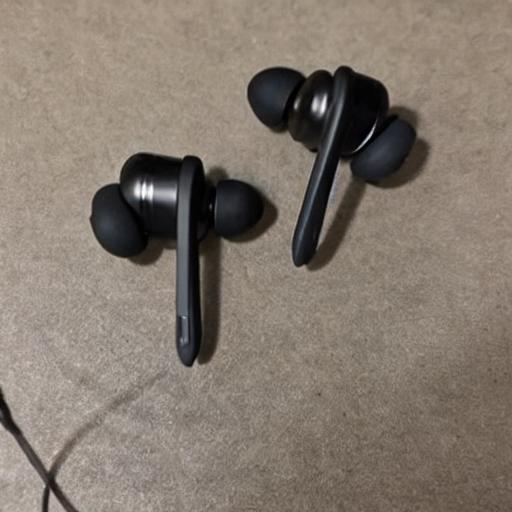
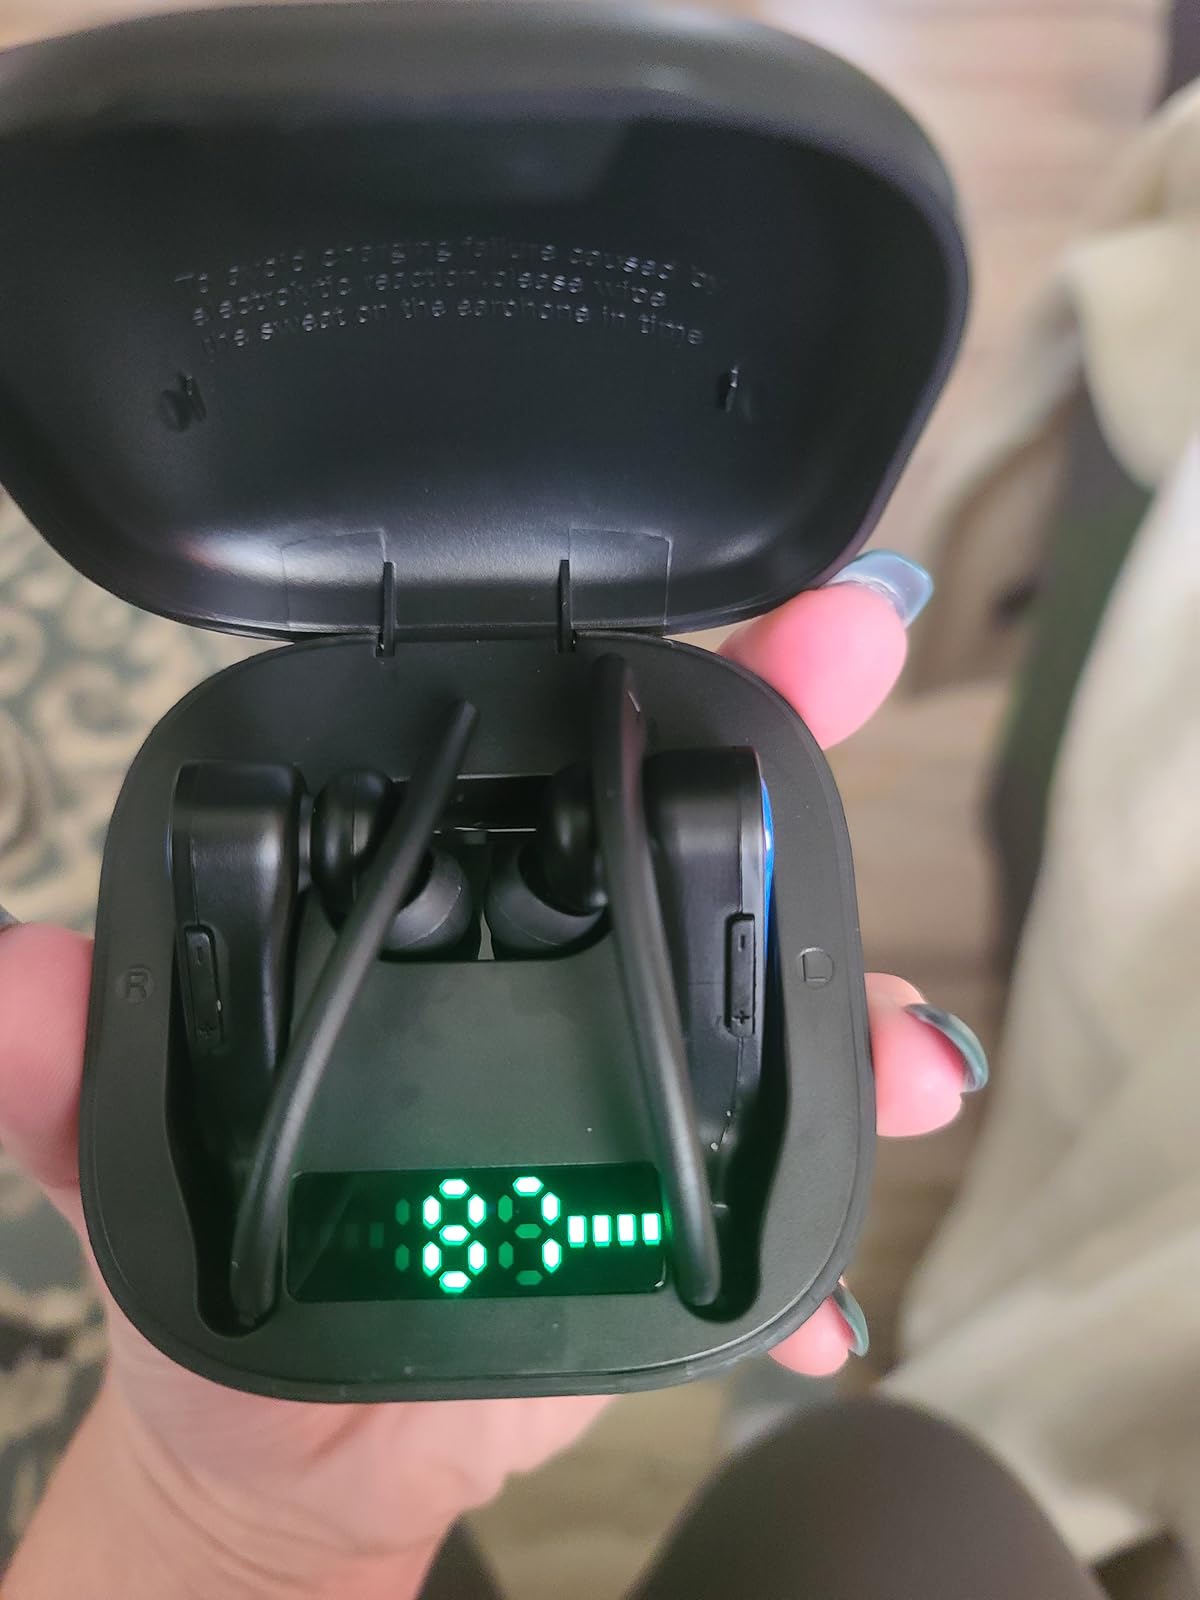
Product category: earbuds
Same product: no